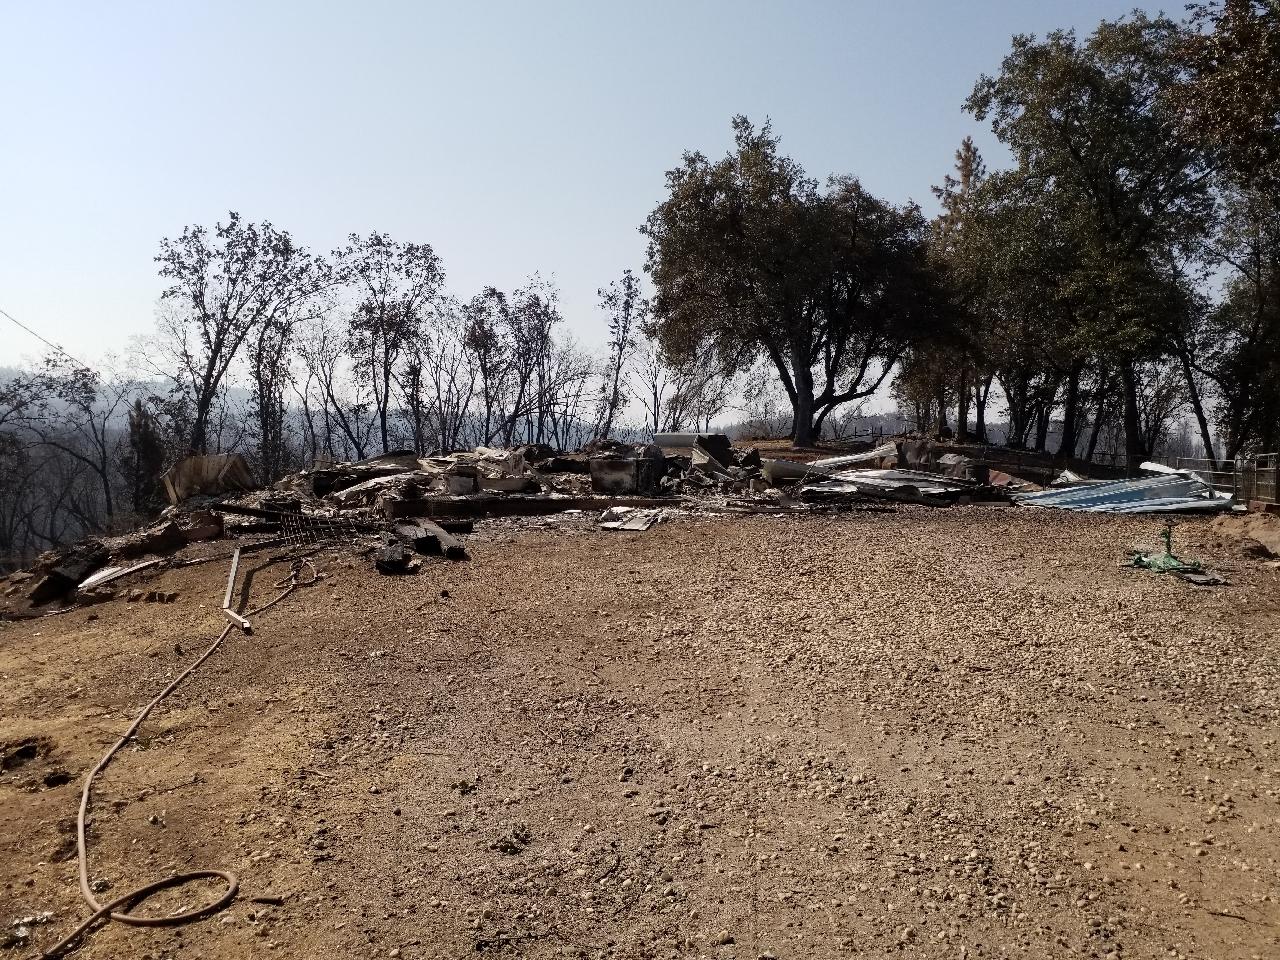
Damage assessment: destroyed